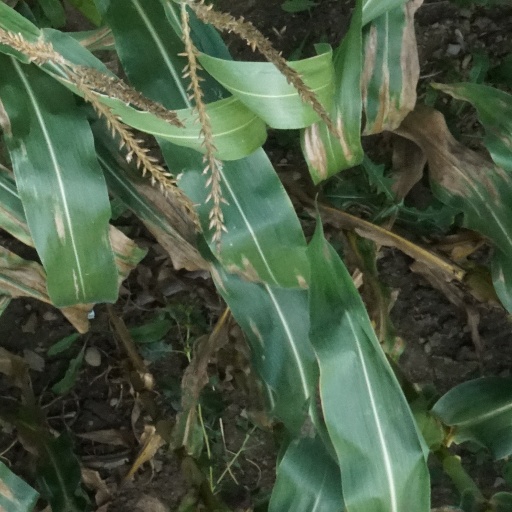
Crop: maize; corn